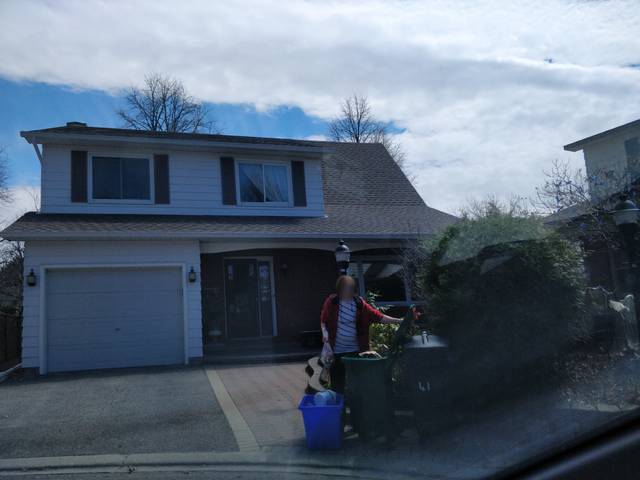
Region: Canada
Coordinates: 45.371, -75.682